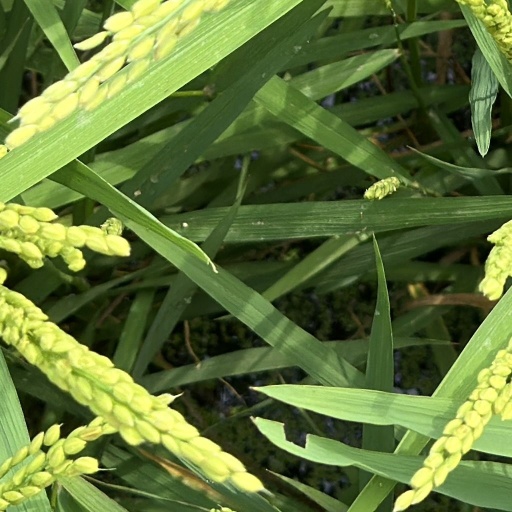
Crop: rice